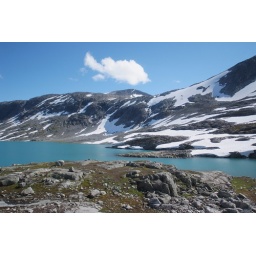
View from &amp;quot;Gamle Strynefjellsvegen&amp;quot; (the old road over the mountain at Stryn).Between Stryn and Grotli, Norway.